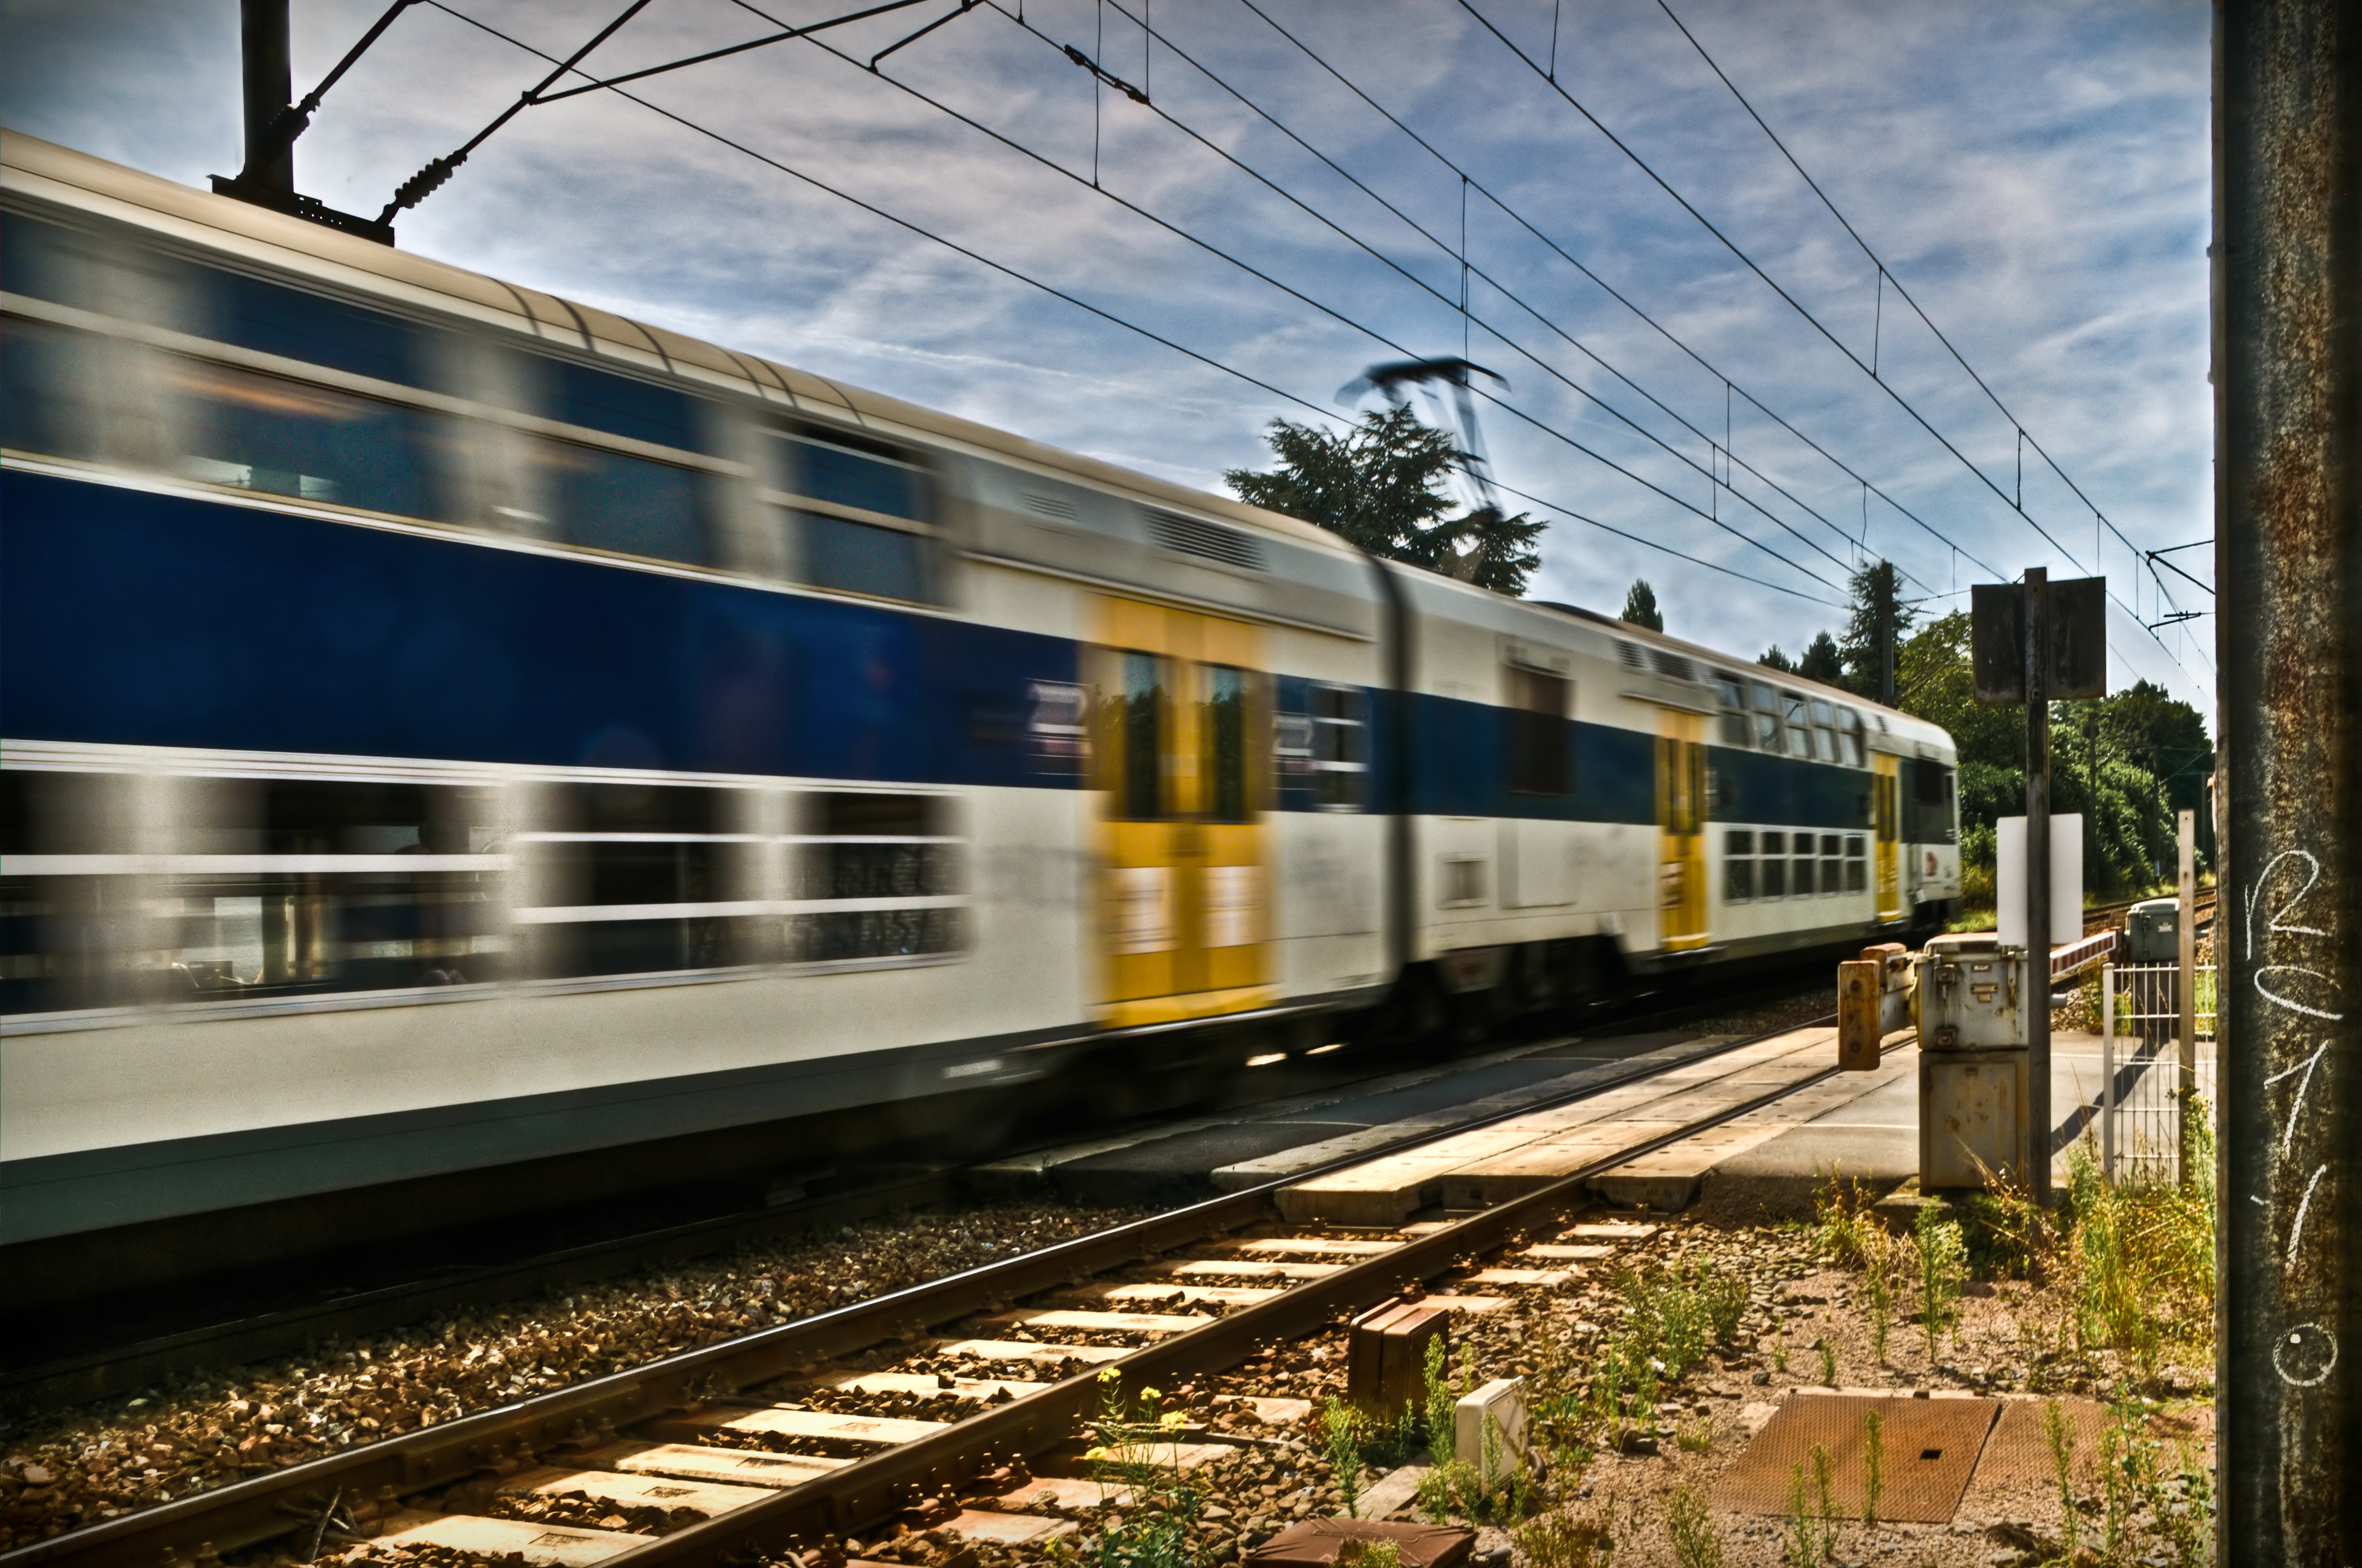
track, railway, train, transport, vehicle, train station, electricity, speed, public transport, hdr, locomotive, passenger, rail transport, land vehicle, rolling stock, metropolitan area, railroad car, passenger car